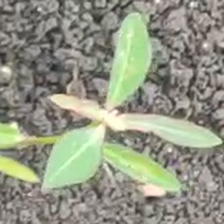
Weed species: Moti_dudhi(Euphorbia_geneculata_L)